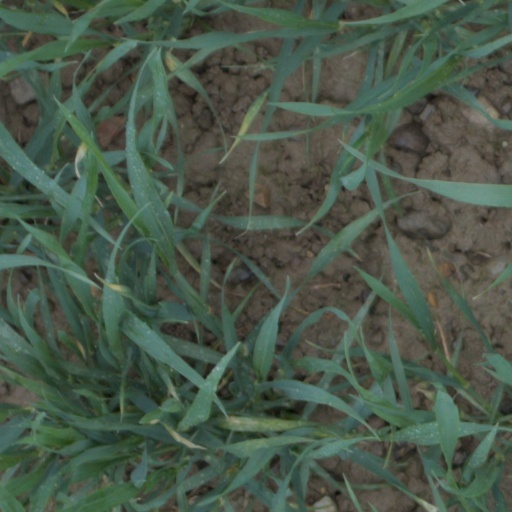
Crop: wheat